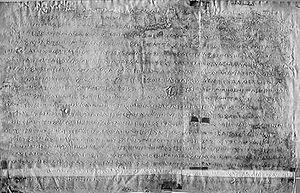
L'édit nᵒ 13 d'Ashoka est l'un des plus importants édits majeurs sur rocher de l'empereur indien Ashoka, et c'est aussi le plus long. Il mentionne notamment ses guerres contre le Kalinga, à l'origine de sa transformation personnelle vers un règne plus juste et bienveillant visant à propager le Dharma. Il mentionne aussi l'étendue des relations avec le monde hellénistique en évoquant les populations grecques dans son empire, et en nommant les principaux rois hellénistiques de l'époque, ainsi que leur situation géographique assez précise, suggérant qu'Ashoka avait une très bonne connaissance du monde grec de l'époque. C'est d'ailleurs la mention des souverains hellénistiques contemporains dans cet édit qui a permis de dater le règne d'Ashoka avec une certaine précision, entre 260 et 230 av. J.-C.
Ce qui suit est une liste des Édits d'Ashoka, et des lieux où ils sont situés. Ashoka a commencé à réaliser des inscriptions à peu près deux ans après la fin de la guerre du Kalinga. Son premier édit, datant de la 10ᵉ année de son règne, est l'Inscription bilingue de Kandahar. Il continua ensuite à inscrire des édits jusqu'à la 32ᵉ année de son règne.
Les édits grecs d'Ashoka font partie des édits d'Ashoka gravés par l'empereur indien Ashoka vers 260 av.J-C, mais ils ont la particularité d'avoir été gravés en langue grecque à Kandahar, Afghanistan. Ils ont été découverts en 1963, probablement dans la vieille ville de Kandahar. On pense que la vieille ville de Kandahar a été fondée au IVᵉ siècle av. J.-C. par Alexandre le Grand, qui lui a donné le nom Αλεξάνδρεια Aραχωσίας.
Le Vieux Kandahar est une section historique de la ville de Kandahar, dans le sud de l'Afghanistan.